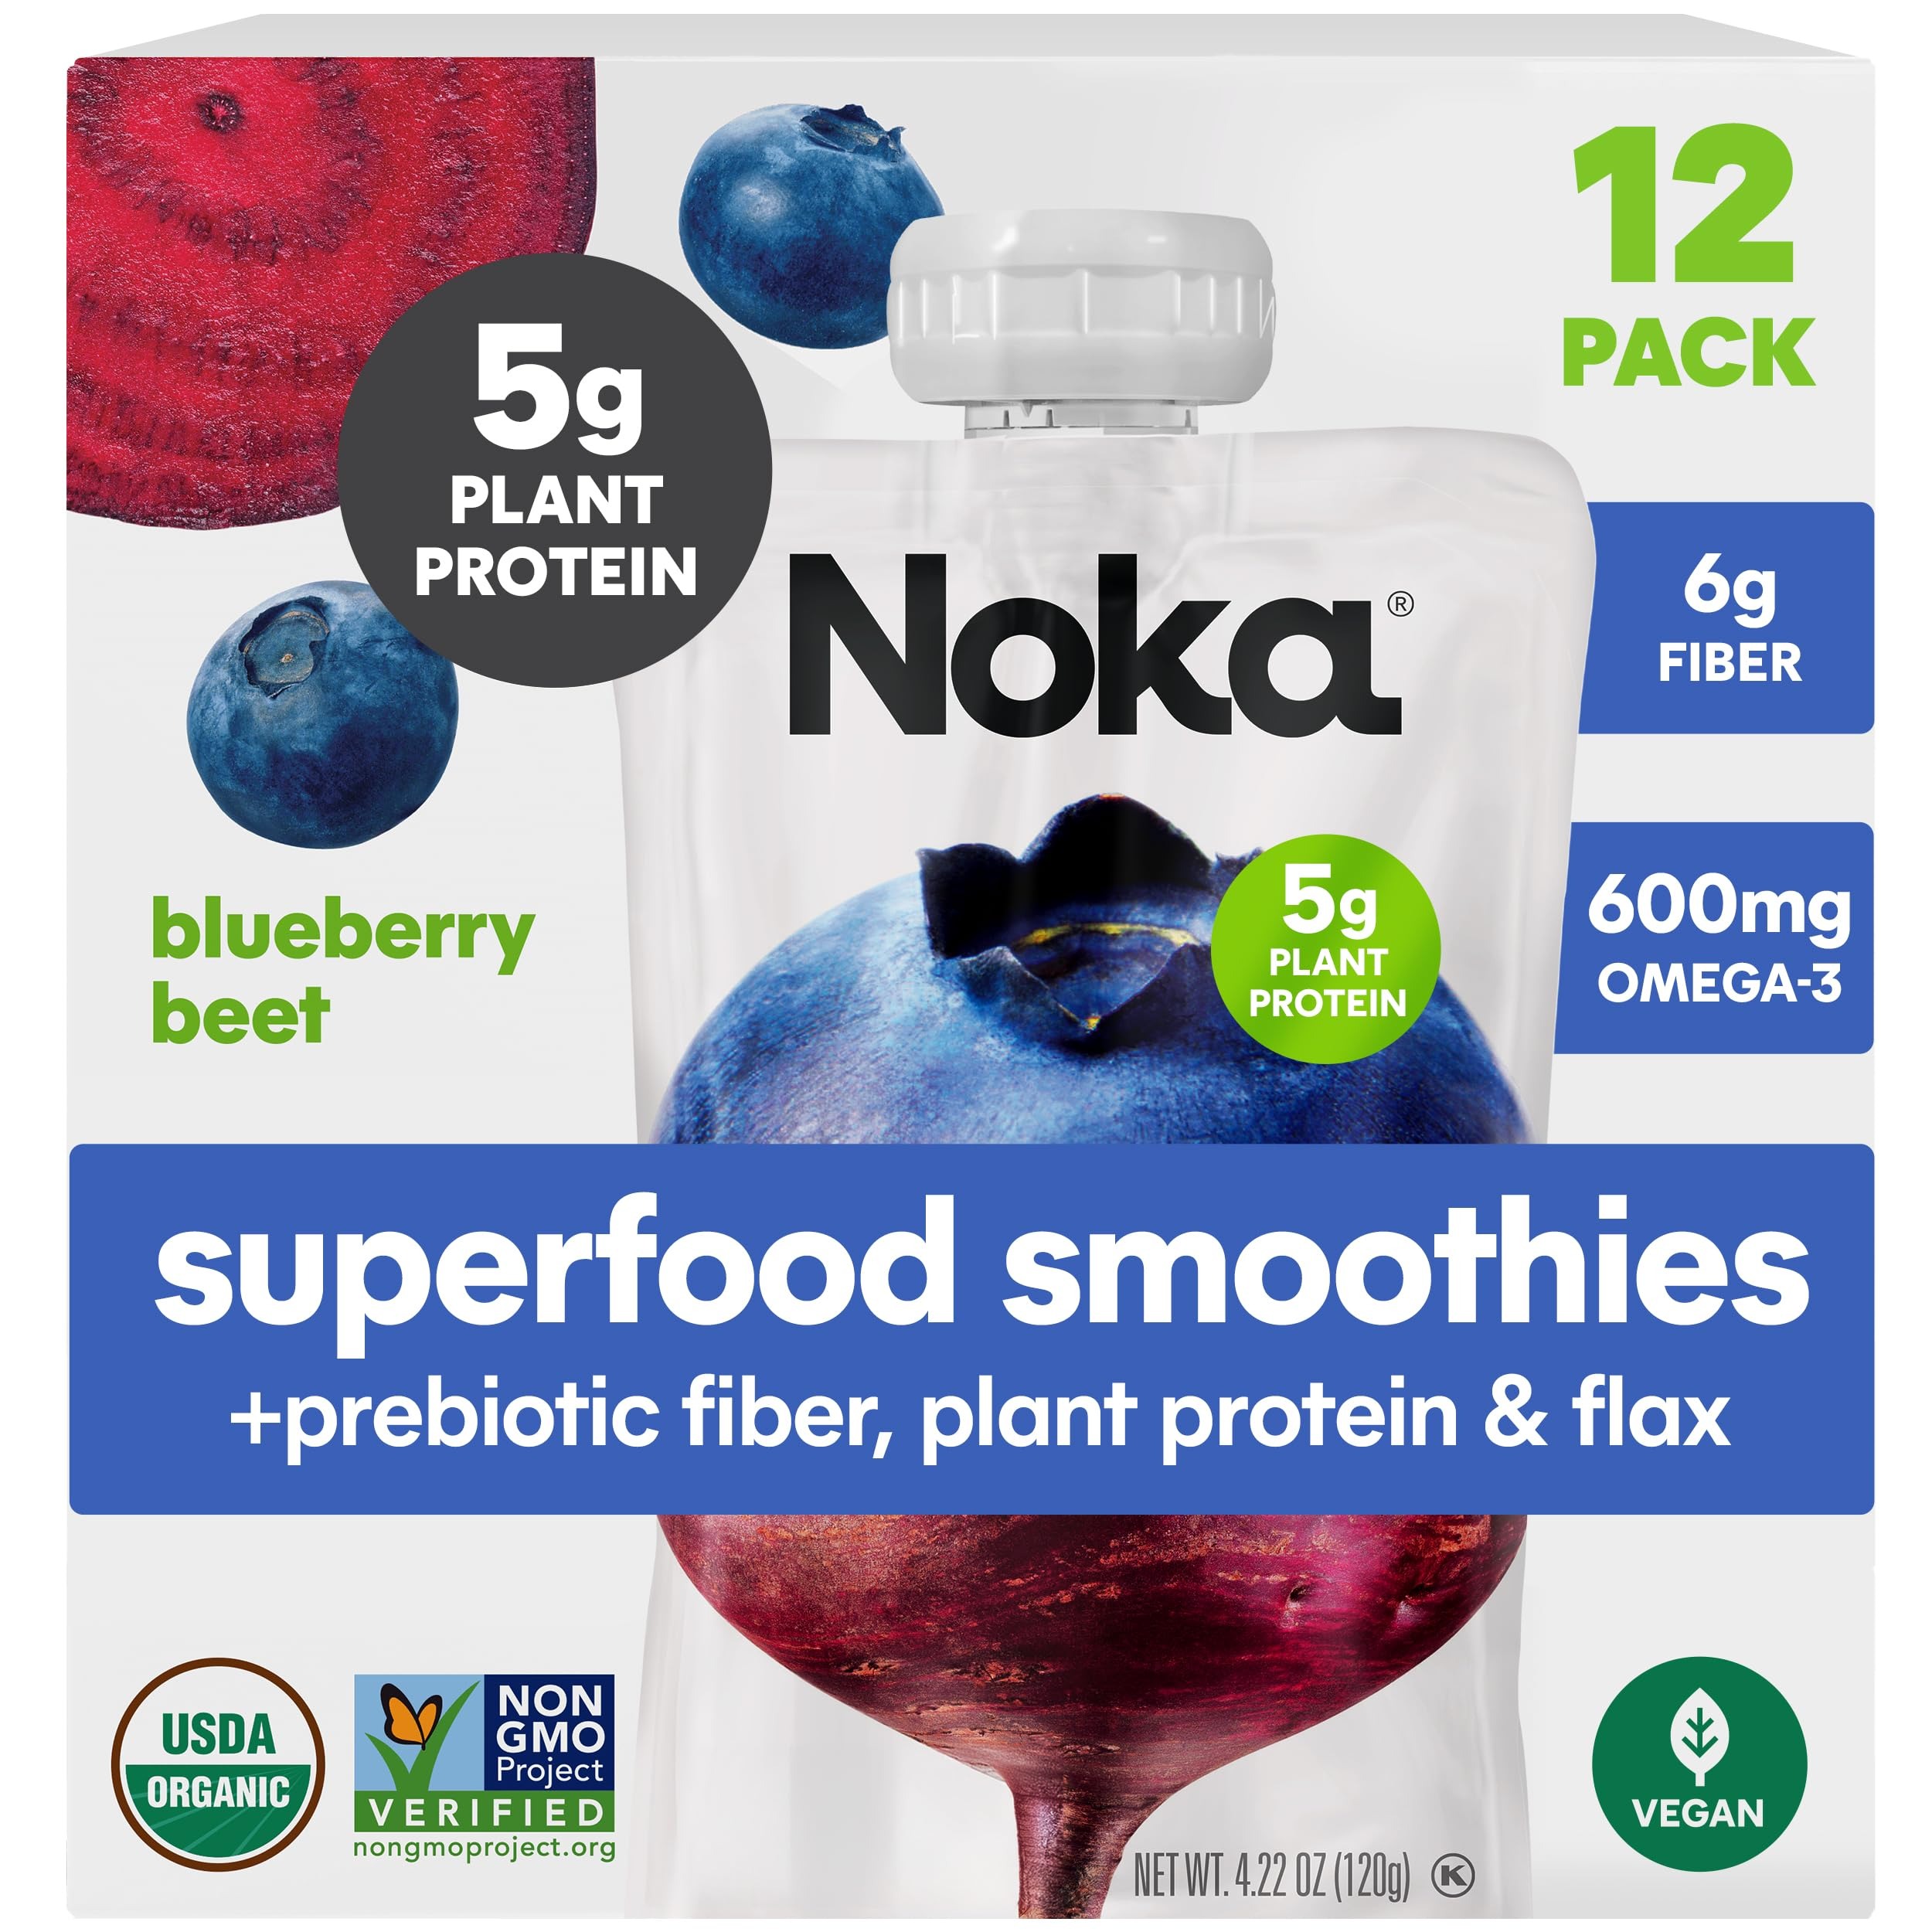
Item Name: Noka Superfood Fruit Smoothie Pouches, Blueberry Beet, Healthy Snacks with Flax Seed, Prebiotic Fiber and Plant Protein, Vegan and Gluten Free, Organic Fruit & Veggie Squeeze Pouch, 4.22 oz, 12 Count
Bullet Point 1: HEALTHY SNACKS FOR ADULTS & KIDS: Each pack contains 12 Blueberry Beet fruit smoothie pouches with no added sugar.
Bullet Point 2: PLANT-BASED ORGANIC SNACKS: Our smoothies are made with a refreshing fruit & veggie blend of blueberries, beets, bananas and apples. Great on-the-go alternative to energy bars and dried fruit.
Bullet Point 3: PLANT PROTEIN, PREBIOTIC FIBER & FLAX: Each smoothie contains 5g of plant protein, 6g of prebiotic fiber, 600mg of Omega-3 from flaxseed, and essential vitamins & minerals.
Bullet Point 4: FREE OF "BIG 9" ALLERGENS: Our smoothies are free from added sugar, artificial ingredients, GMOs, gluten, dairy, soy, peanuts, tree nuts, eggs, fish, shellfish and BPAs.
Bullet Point 5: ULTIMATE ON-THE-GO SNACK: Our portable squeeze pouches don't require refrigeration - making them a great breakfast food on-the-go, school snack, work snack, travel snack and trail snack (running, hiking, biking, etc). They're also great chilled too!
Product Description: Noka's slightly bougie pouches uniquely combine the delicious, refreshing and nutritious qualities of your favorite smoothies with ultra-portability to deliver next-level nourishment wherever you go. Easy squeezy!
Value: 50.64
Unit: Ounce

Price: 31.595